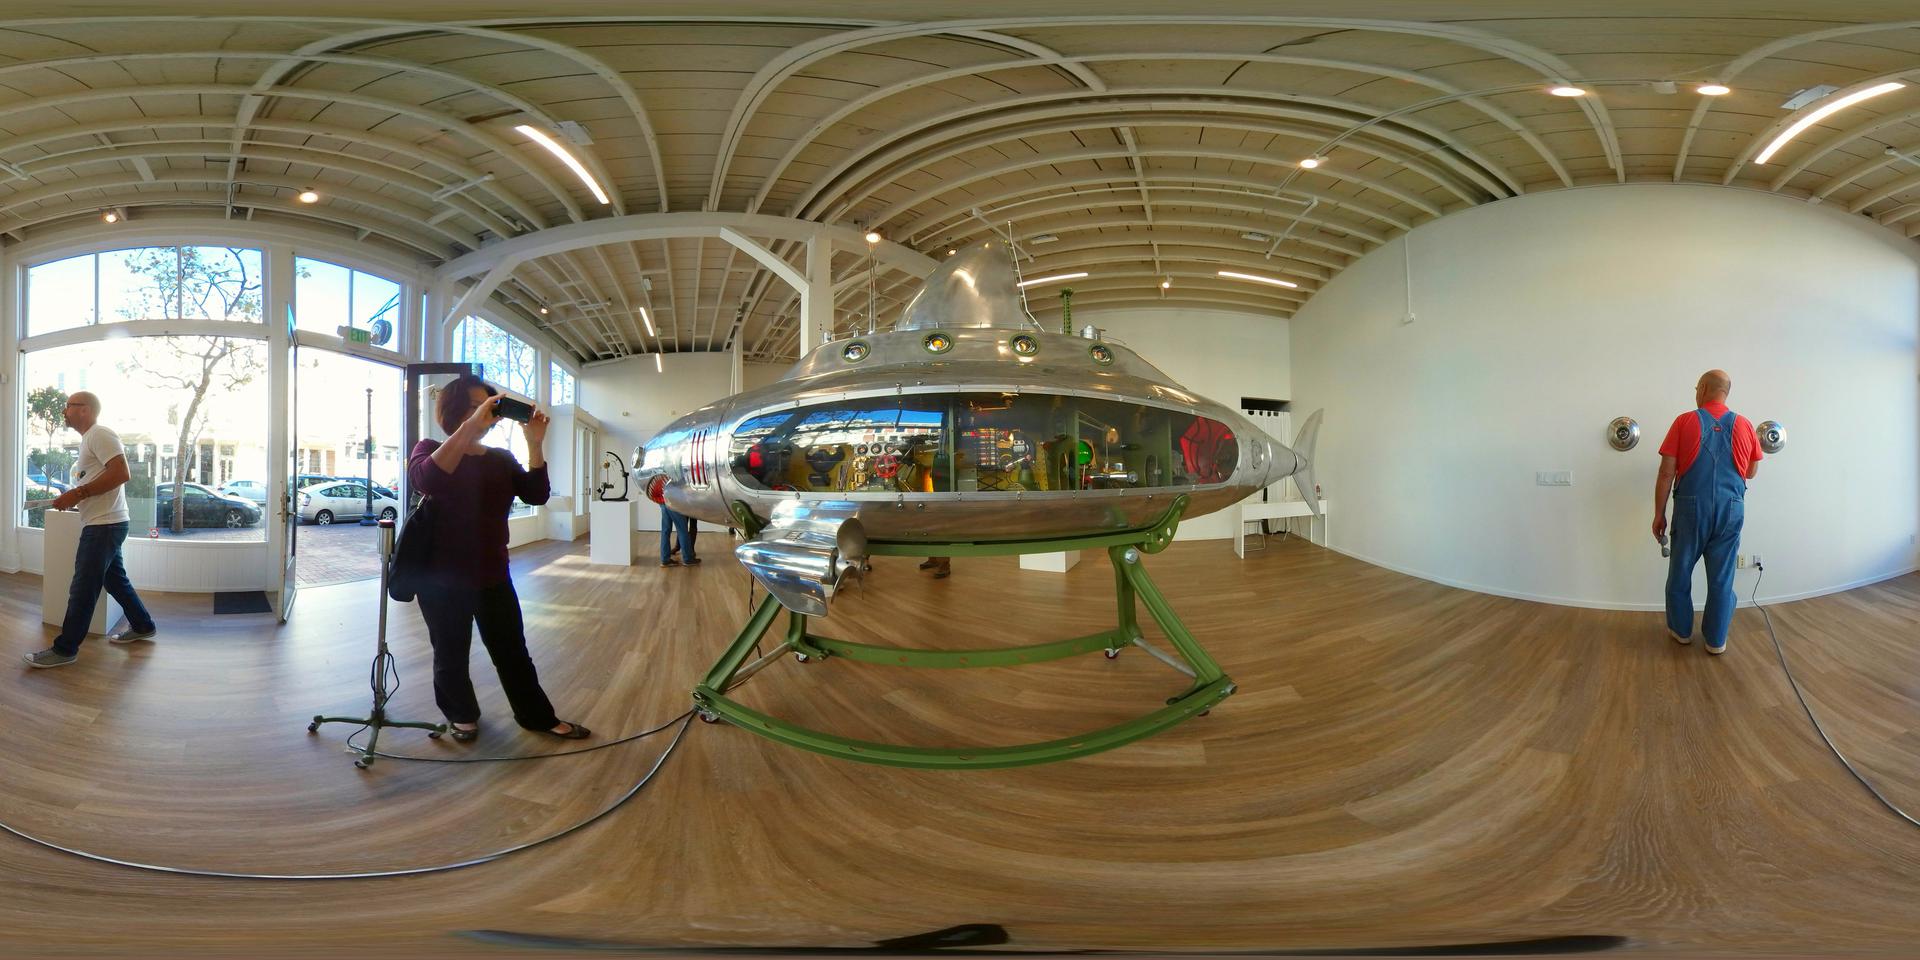
Referred object: the man in blue overalls and a red shirt

Referred object: the silver retro flying-saucer exhibit